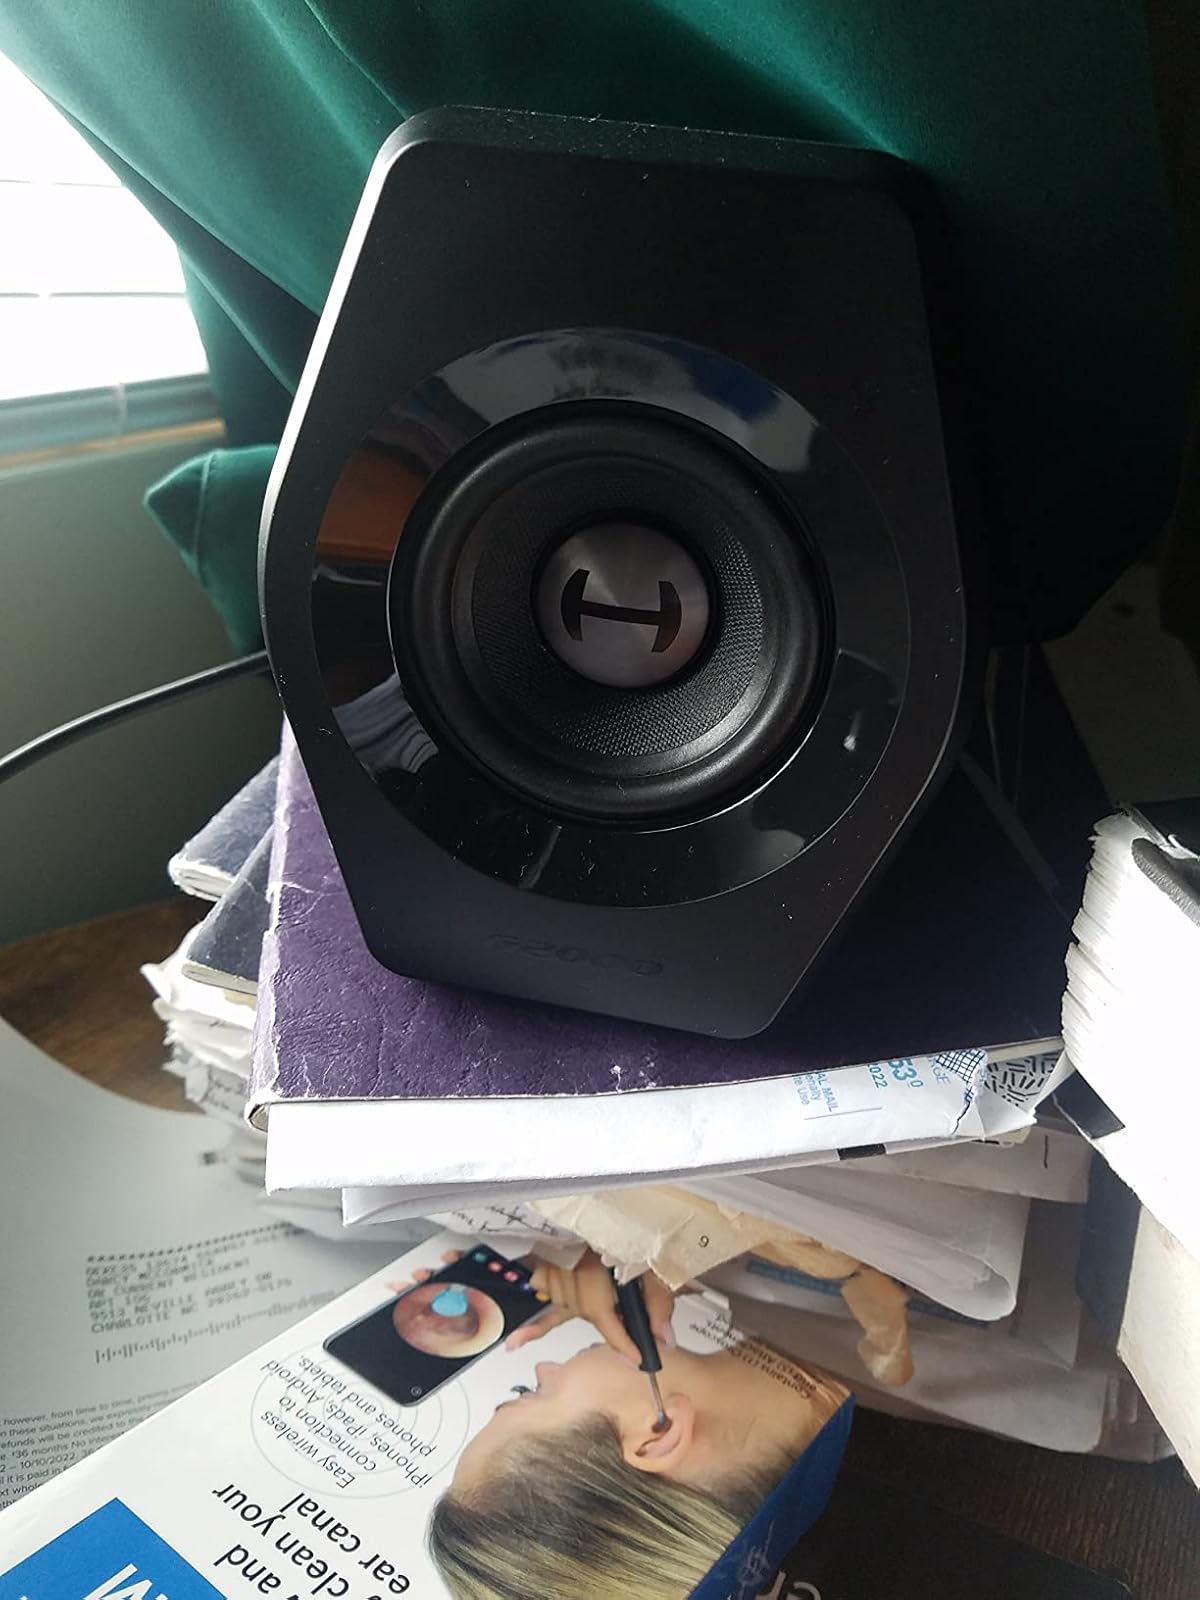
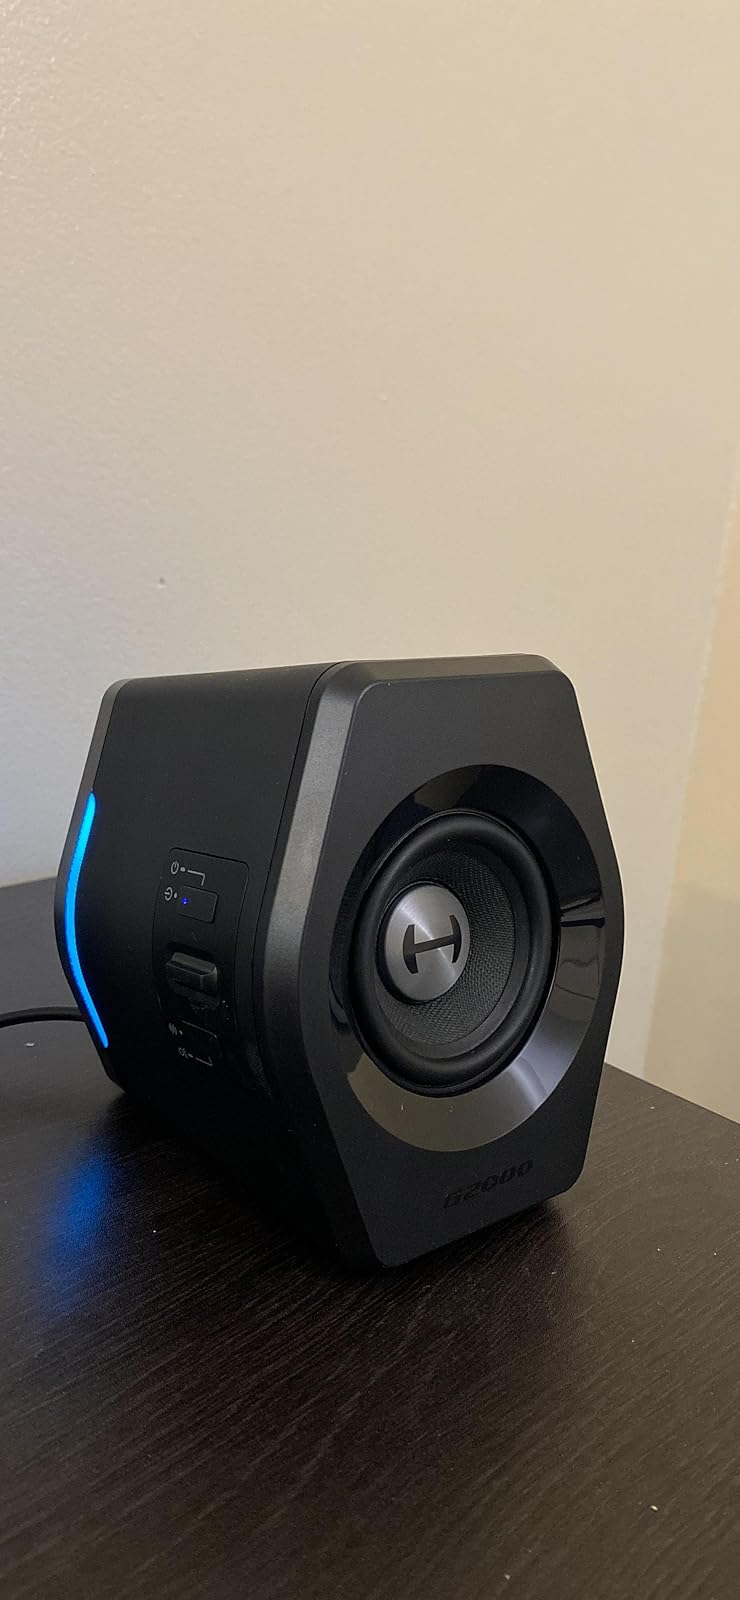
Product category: speaker
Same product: yes